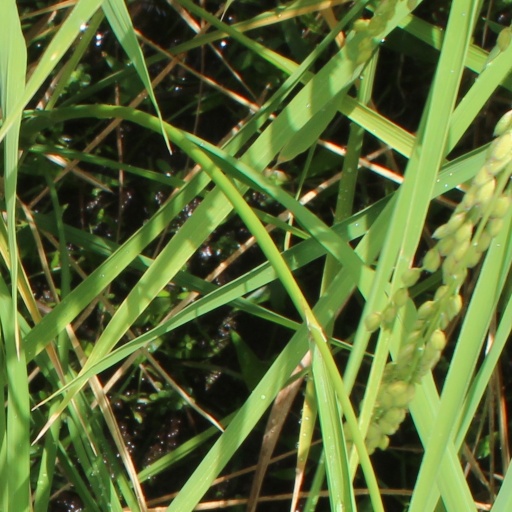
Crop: rice